Protestantism

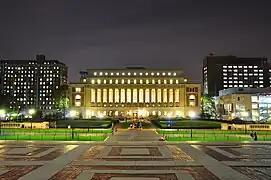
Columbia University, an Ivy League university in New York City, was initially established by the Church of England.

Evangelicalism, or evangelical Protestantism, is a worldwide, transdenominational movement which maintains that the essence of the gospel consists in the doctrine of salvation by grace through faith in Jesus Christ's atonement.